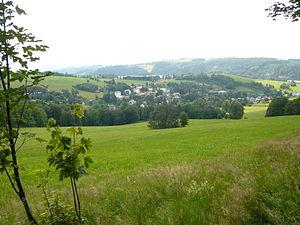
Těchonín est une commune du district d'Ústí nad Orlicí dans la région de Pardubice en République tchèque. Sa population s'élevait à 585 habitants en 2017.